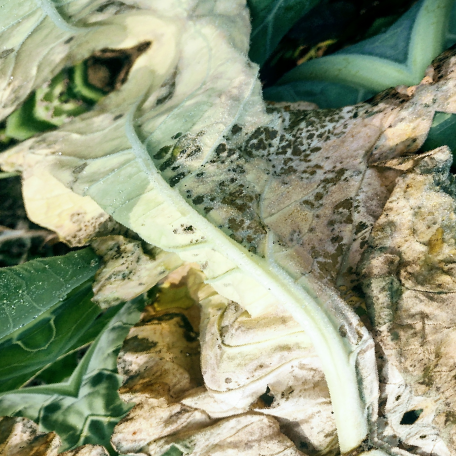
Label: Downy Mildew